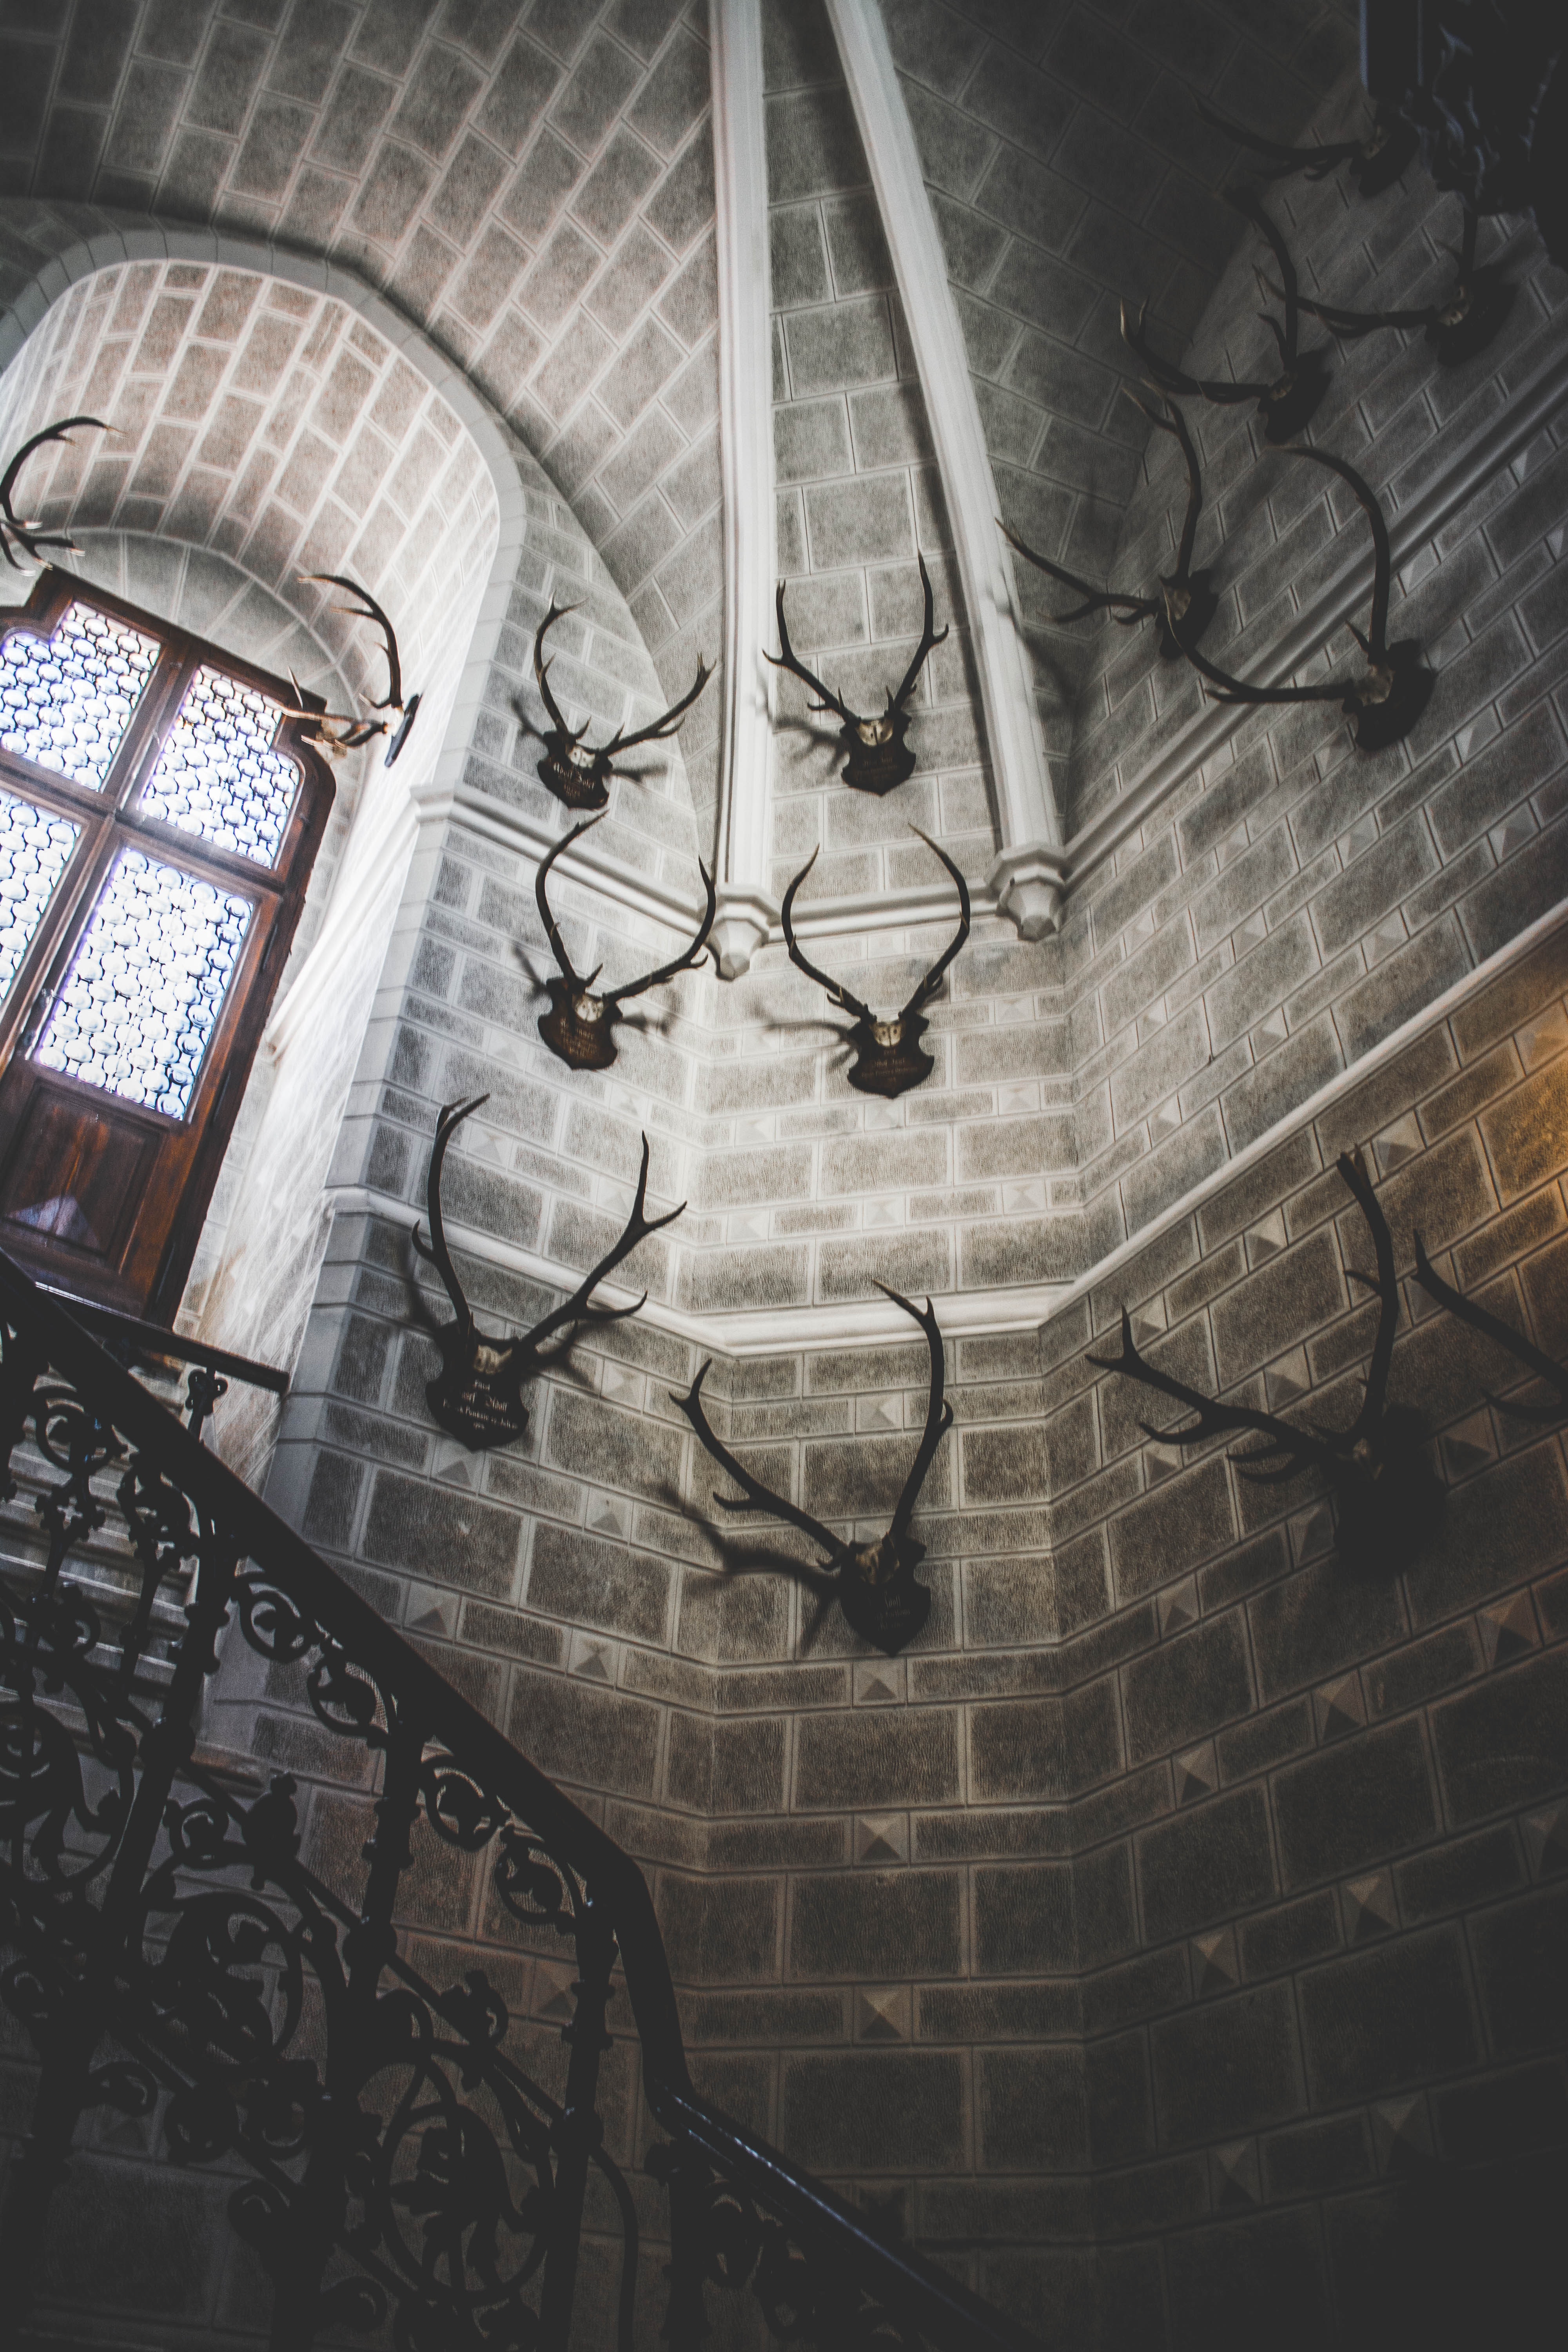
wall, art, monochrome, architecture, graffiti, illustration, visual arts, Tints and shades, still life photography, window, metal, drawing